Pennsylvania Route 654

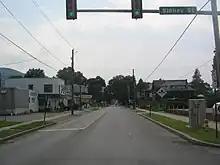
Looking west on PA 654 at Sidney Street and West Southern Avenue in South Williamsport

PA 654 begins at an intersection with PA 44 in Limestone Township, just east of the hamlet of Oval. PA 654 proceeds to the northeast through several farms and leaves Limestone for Bastress Township, and almost immediately enters the hamlet of Bastress. After the intersection with Jacks Hollow Road, the route curves from the northeast to the northwest before an elongated curve back to the northeast north of the hamlet. At the intersection with Dincher Lane, PA 654 turns eastward, leaving the clearings for a dense woodland that contains another curve, this time to the north. After making this curve, the highway enters the hamlet of Nisbet, in Susquehanna Township. Unlike the forests that precede it, PA 654 through Nisbet is a stretch of residences on both sides of the highway. After making a curve to the east, the right-of-way merges with nearby East Village Drive, where the name of the road changes to Riverview Drive. At this point, PA 654 parallels the West Branch of the Susquehanna River and Norfolk Southern's Buffalo Line. After the merge, the route returns to its wooded setting for several miles along the West Branch.